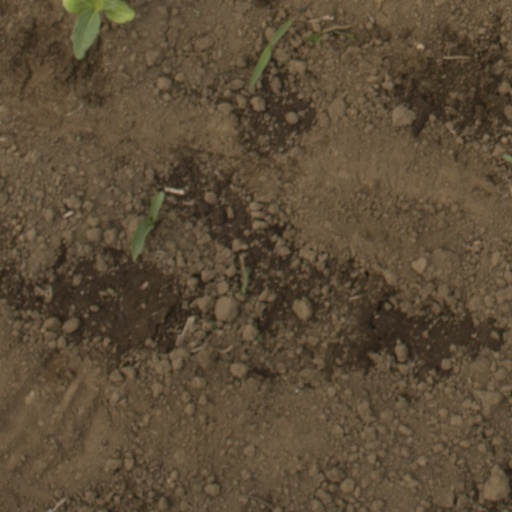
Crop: Jerusalem artichoke